Graham Court

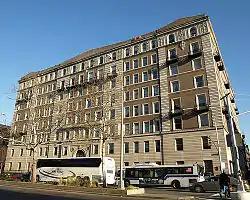

Graham Court is a historic apartment building in Harlem, Manhattan, New York City, along Adam Clayton Powell Jr. Boulevard between West 116th and 117th Streets. It was commissioned by William Waldorf Astor, designed by the architects Clinton and Russell, and constructed in 1899-1901 as part of the great Harlem real-estate boom.